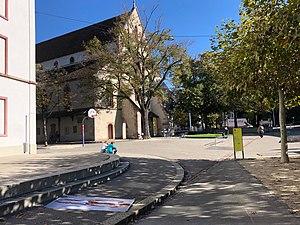
Théo, le fumeur de pipe désigne un individu de sexe masculin dont le squelette a été découvert en 1984 dans le Petit-Bâle, dans un cimetière désaffecté destiné aux indigents, à proximité de l’église Saint-Théodore, à laquelle il doit son prénom fictif.